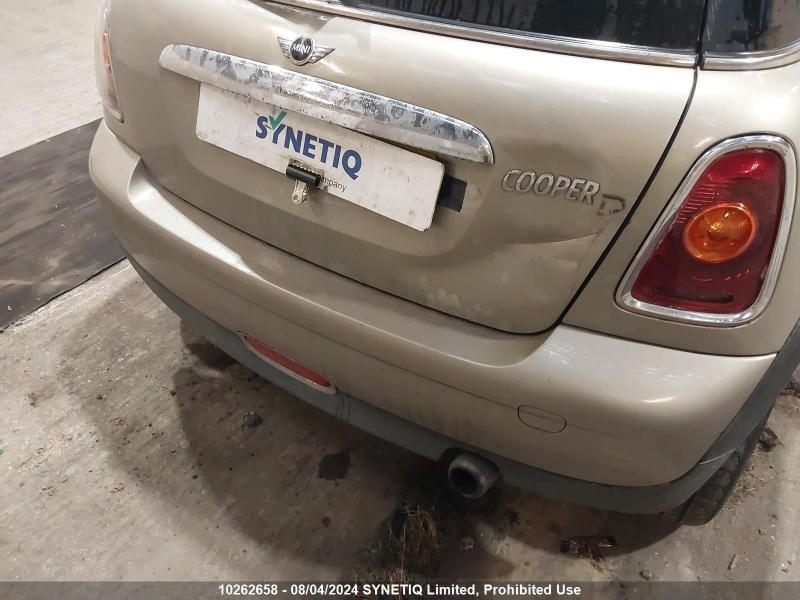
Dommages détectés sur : malle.
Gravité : mineur